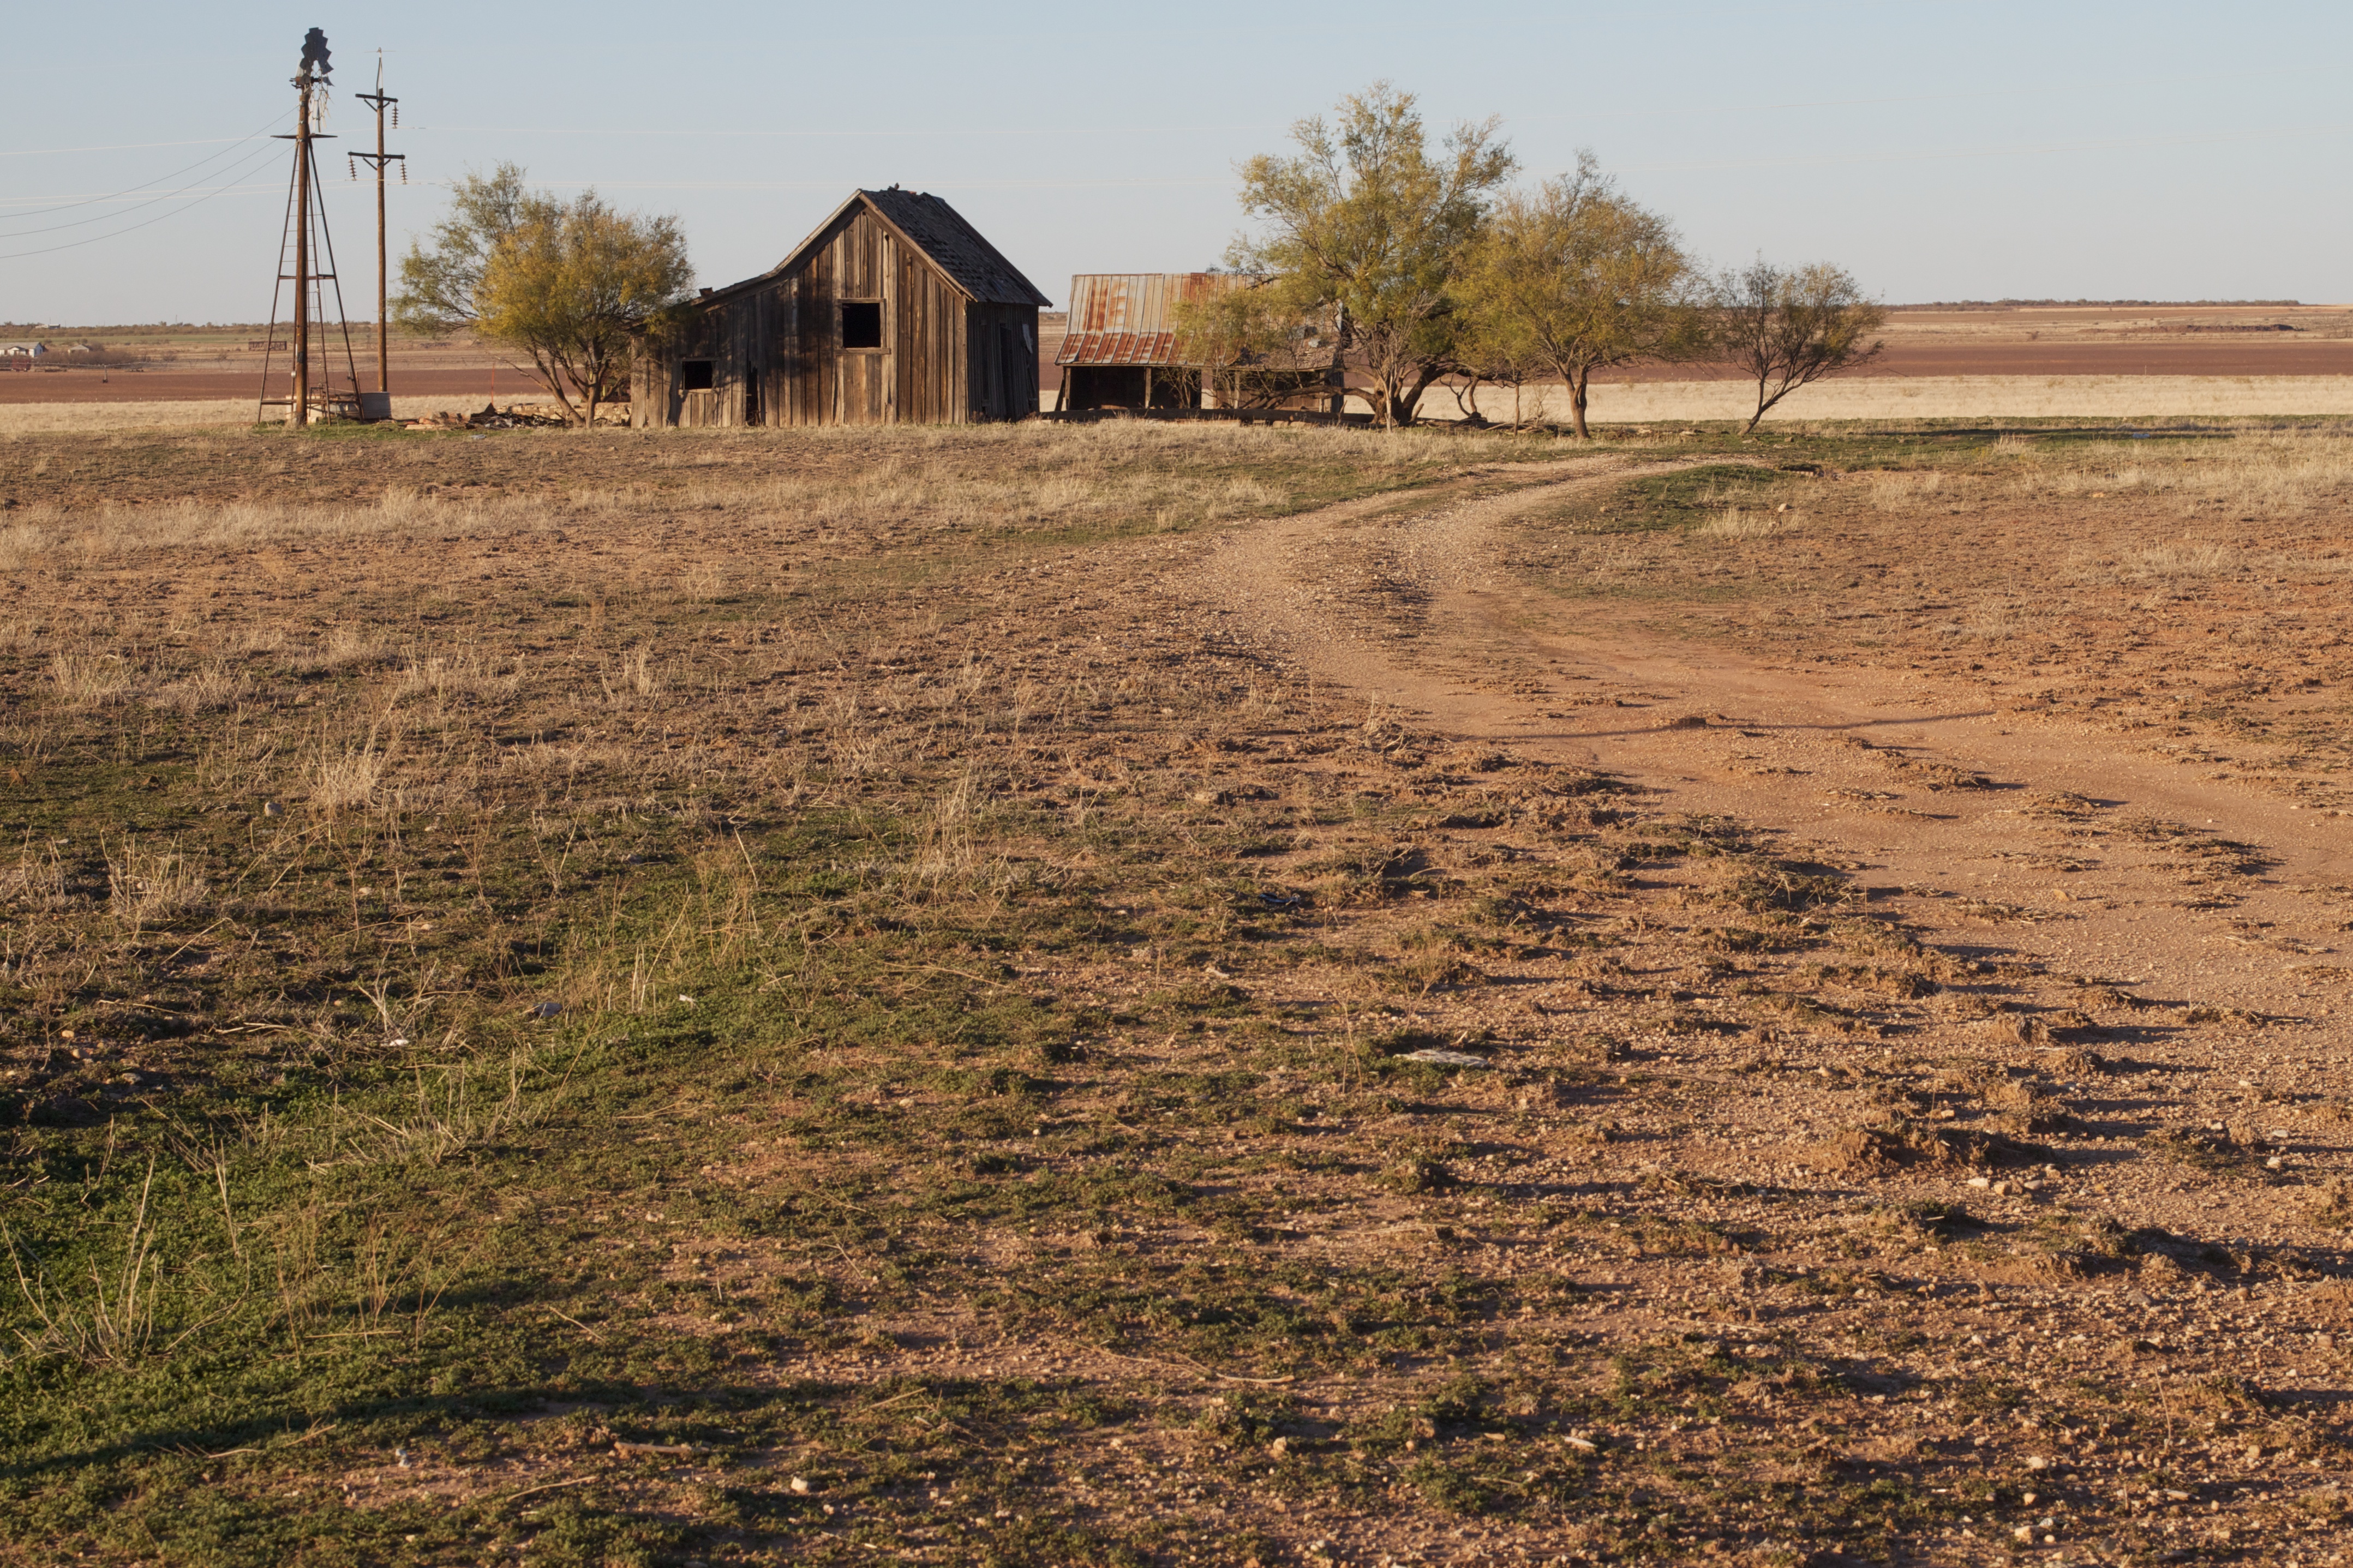
landscape, field, farm, prairie, ranch, soil, agriculture, plain, grassland, odyssey, ecosystem, steppe, rural area, natural environment, grass family